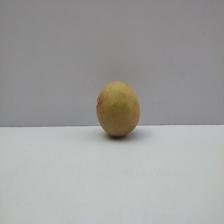
Size: Medium